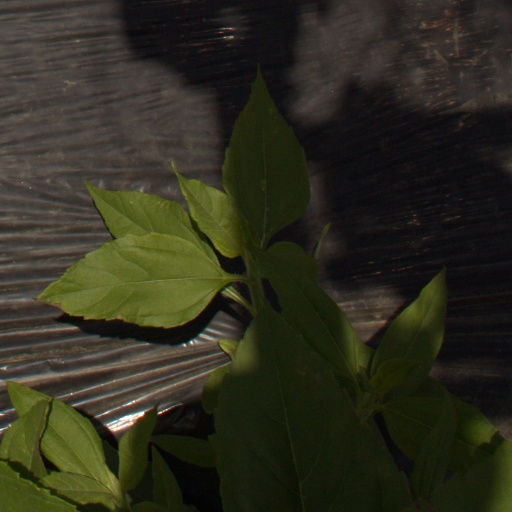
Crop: Jerusalem artichoke